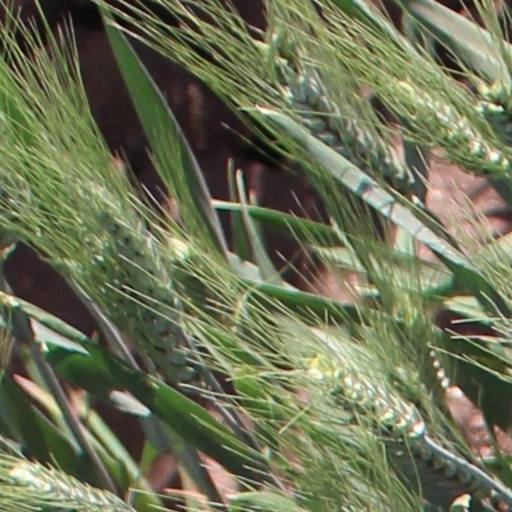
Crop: wheat